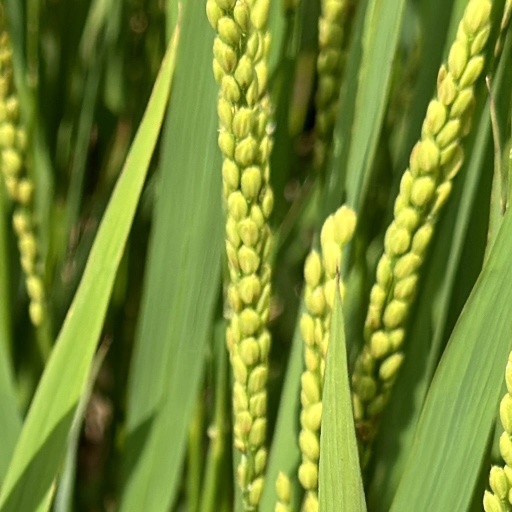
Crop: rice